Benjamin Limo

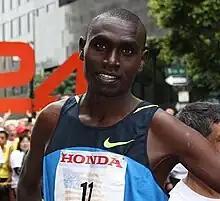

Benjamin Kipkoech Limo (born 23 August 1974 in Chepkongony, Uasin Gishu) is a Kenyan former middle- and long-distance runner. His races ranged distances from 1500 m to 10,000 m, but Limo mainly competed in 5000 metres, where he has won international medals.